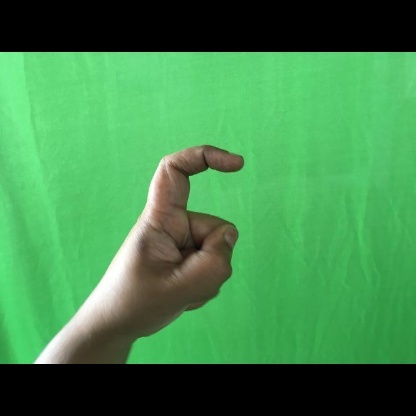
Mudra: Tamarachudam